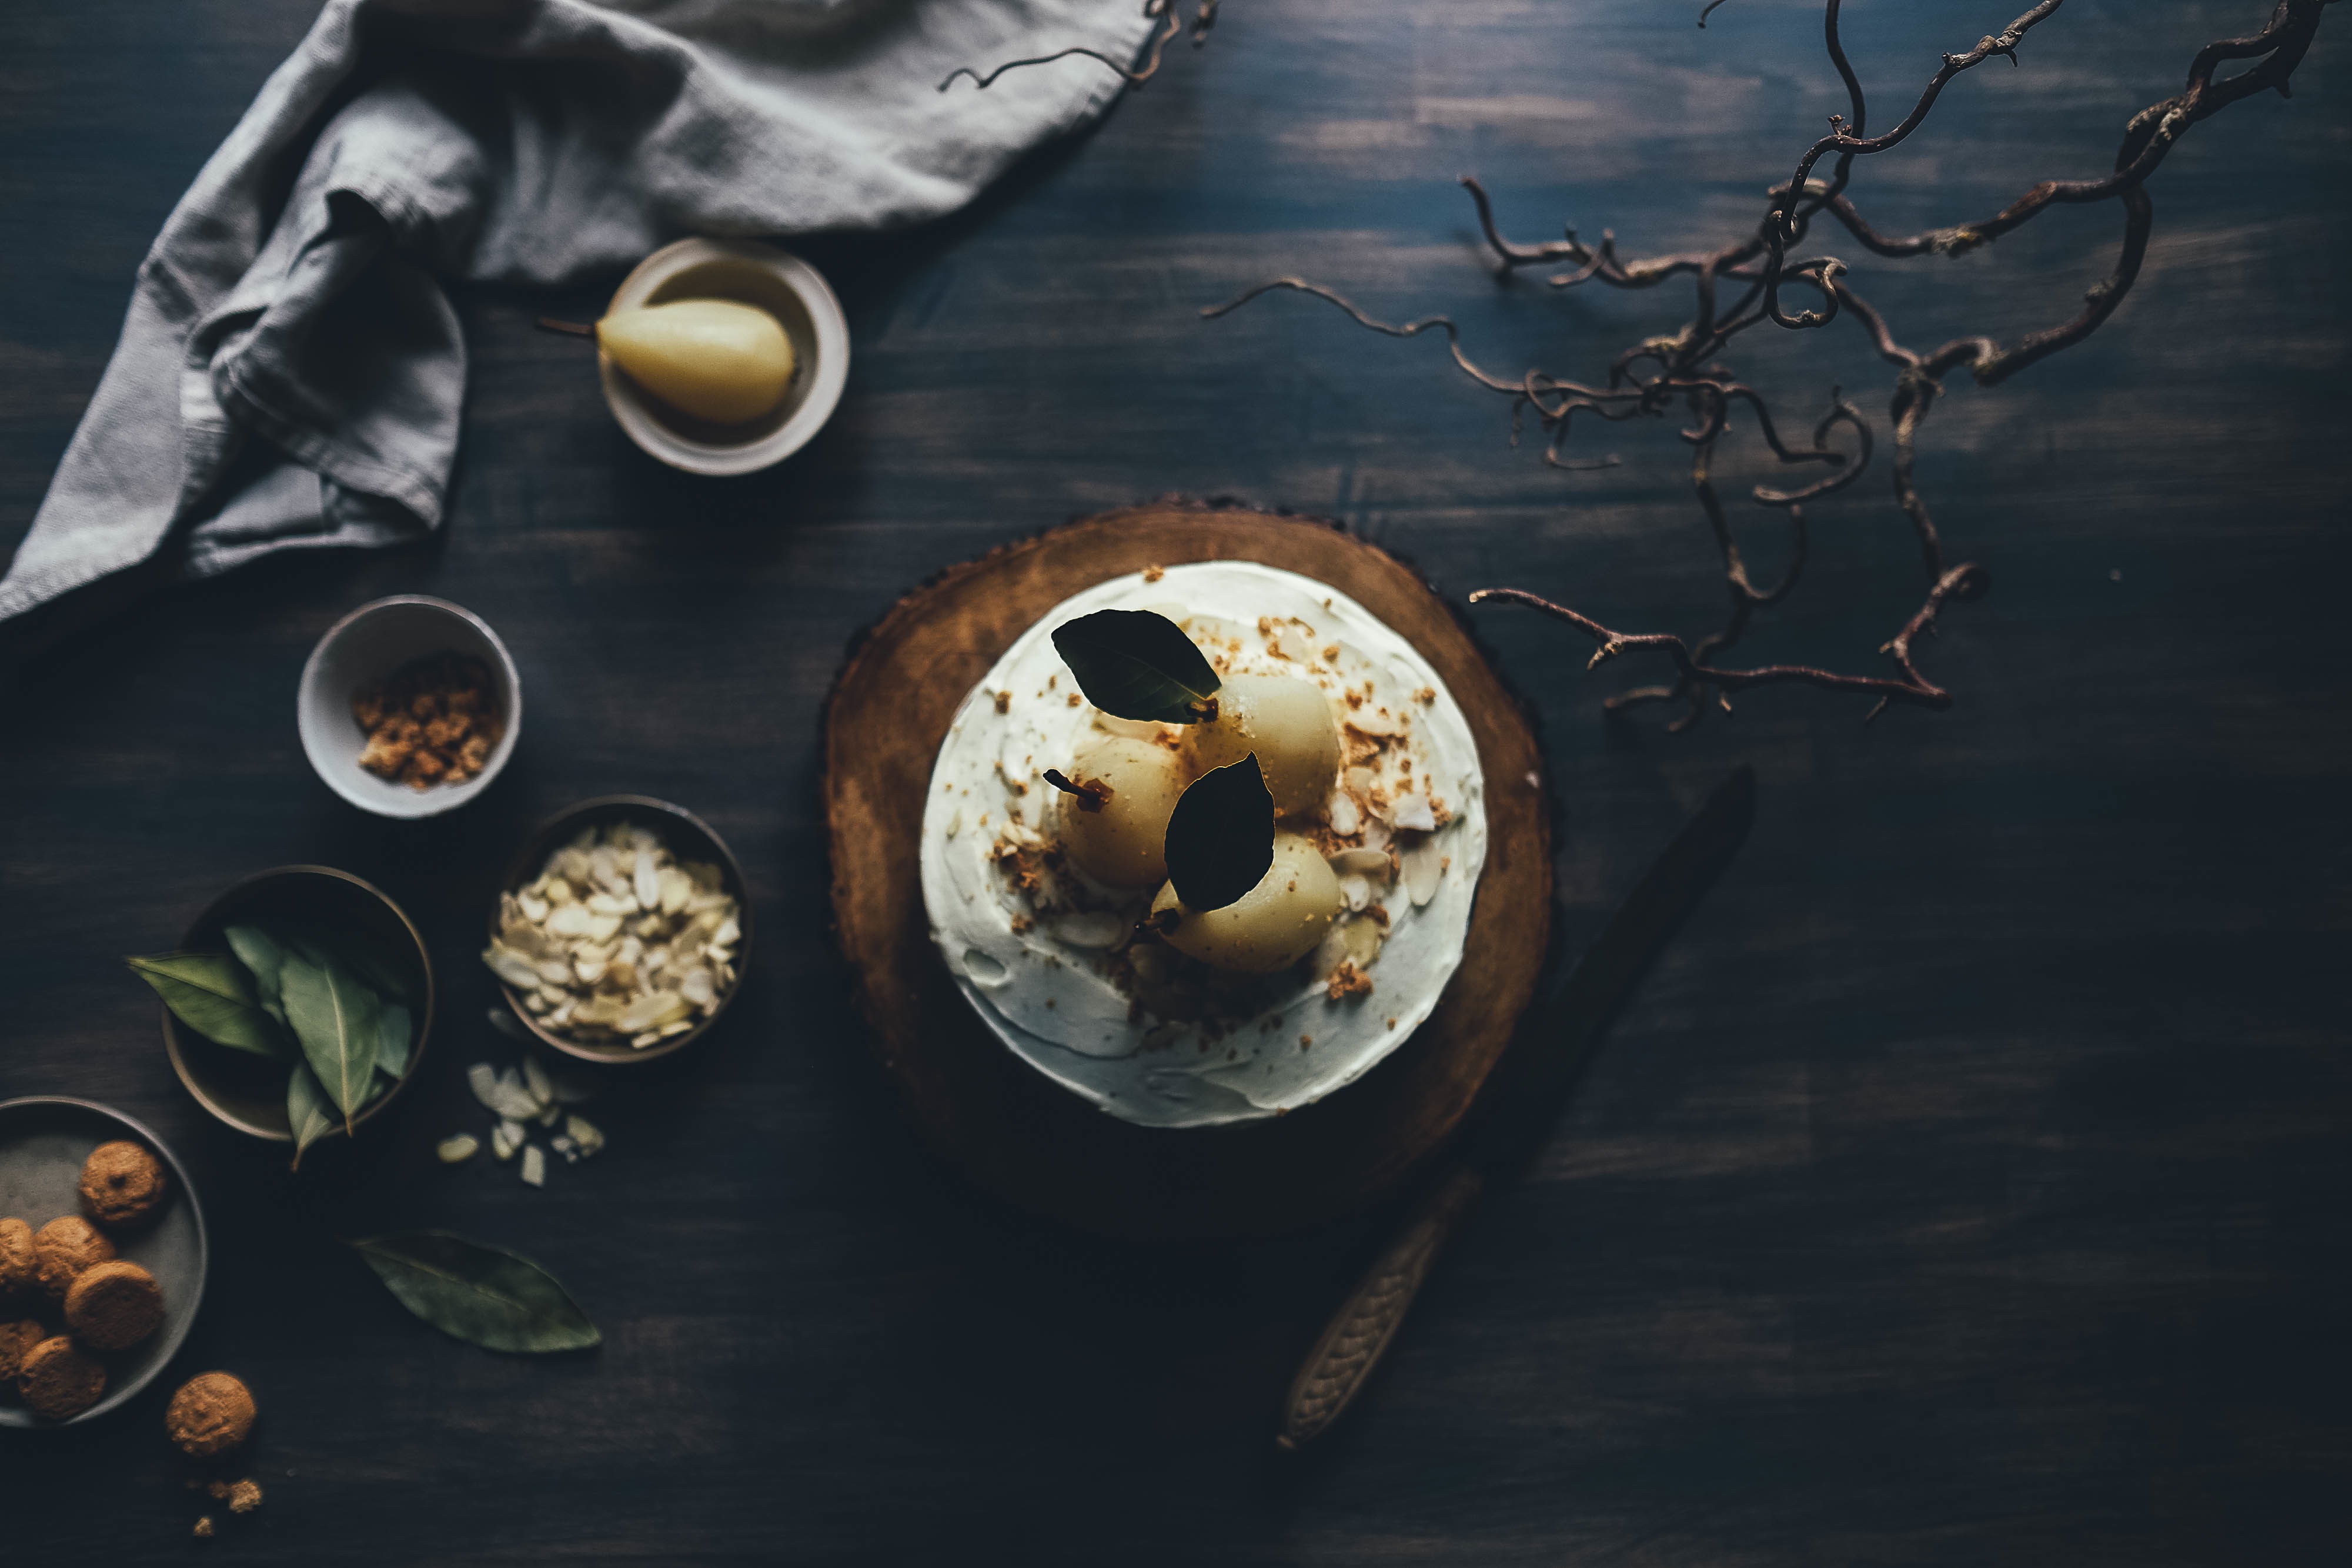
restaurant, food, gourmet, dessert, circle, painting, pears, fruits, still life photography